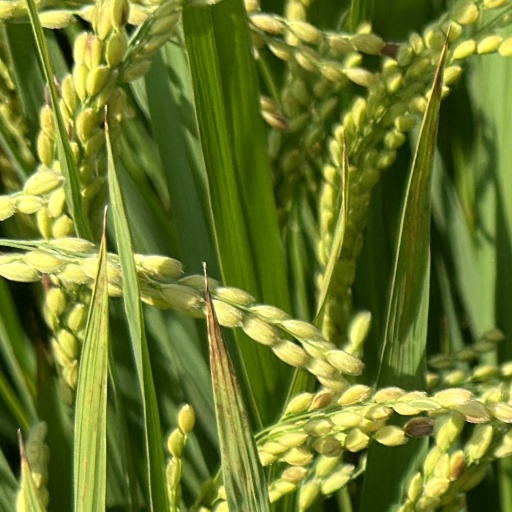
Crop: rice